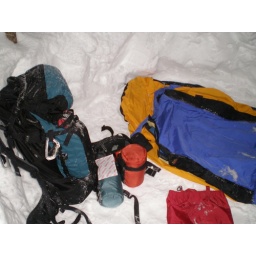
Nothing like sleeping on the Mountain under the cold winter sky listening to the wind and snow fall on your bivy.